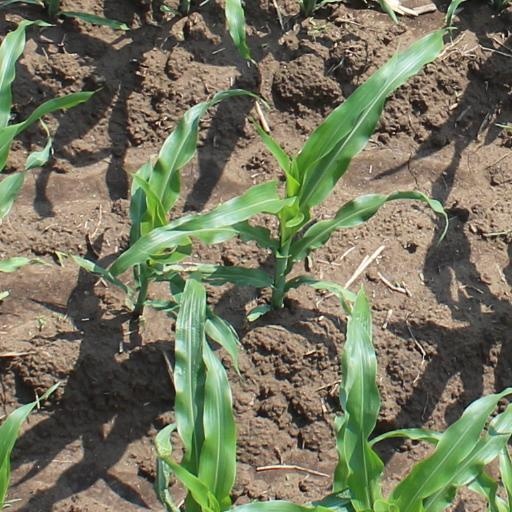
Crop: maize; corn